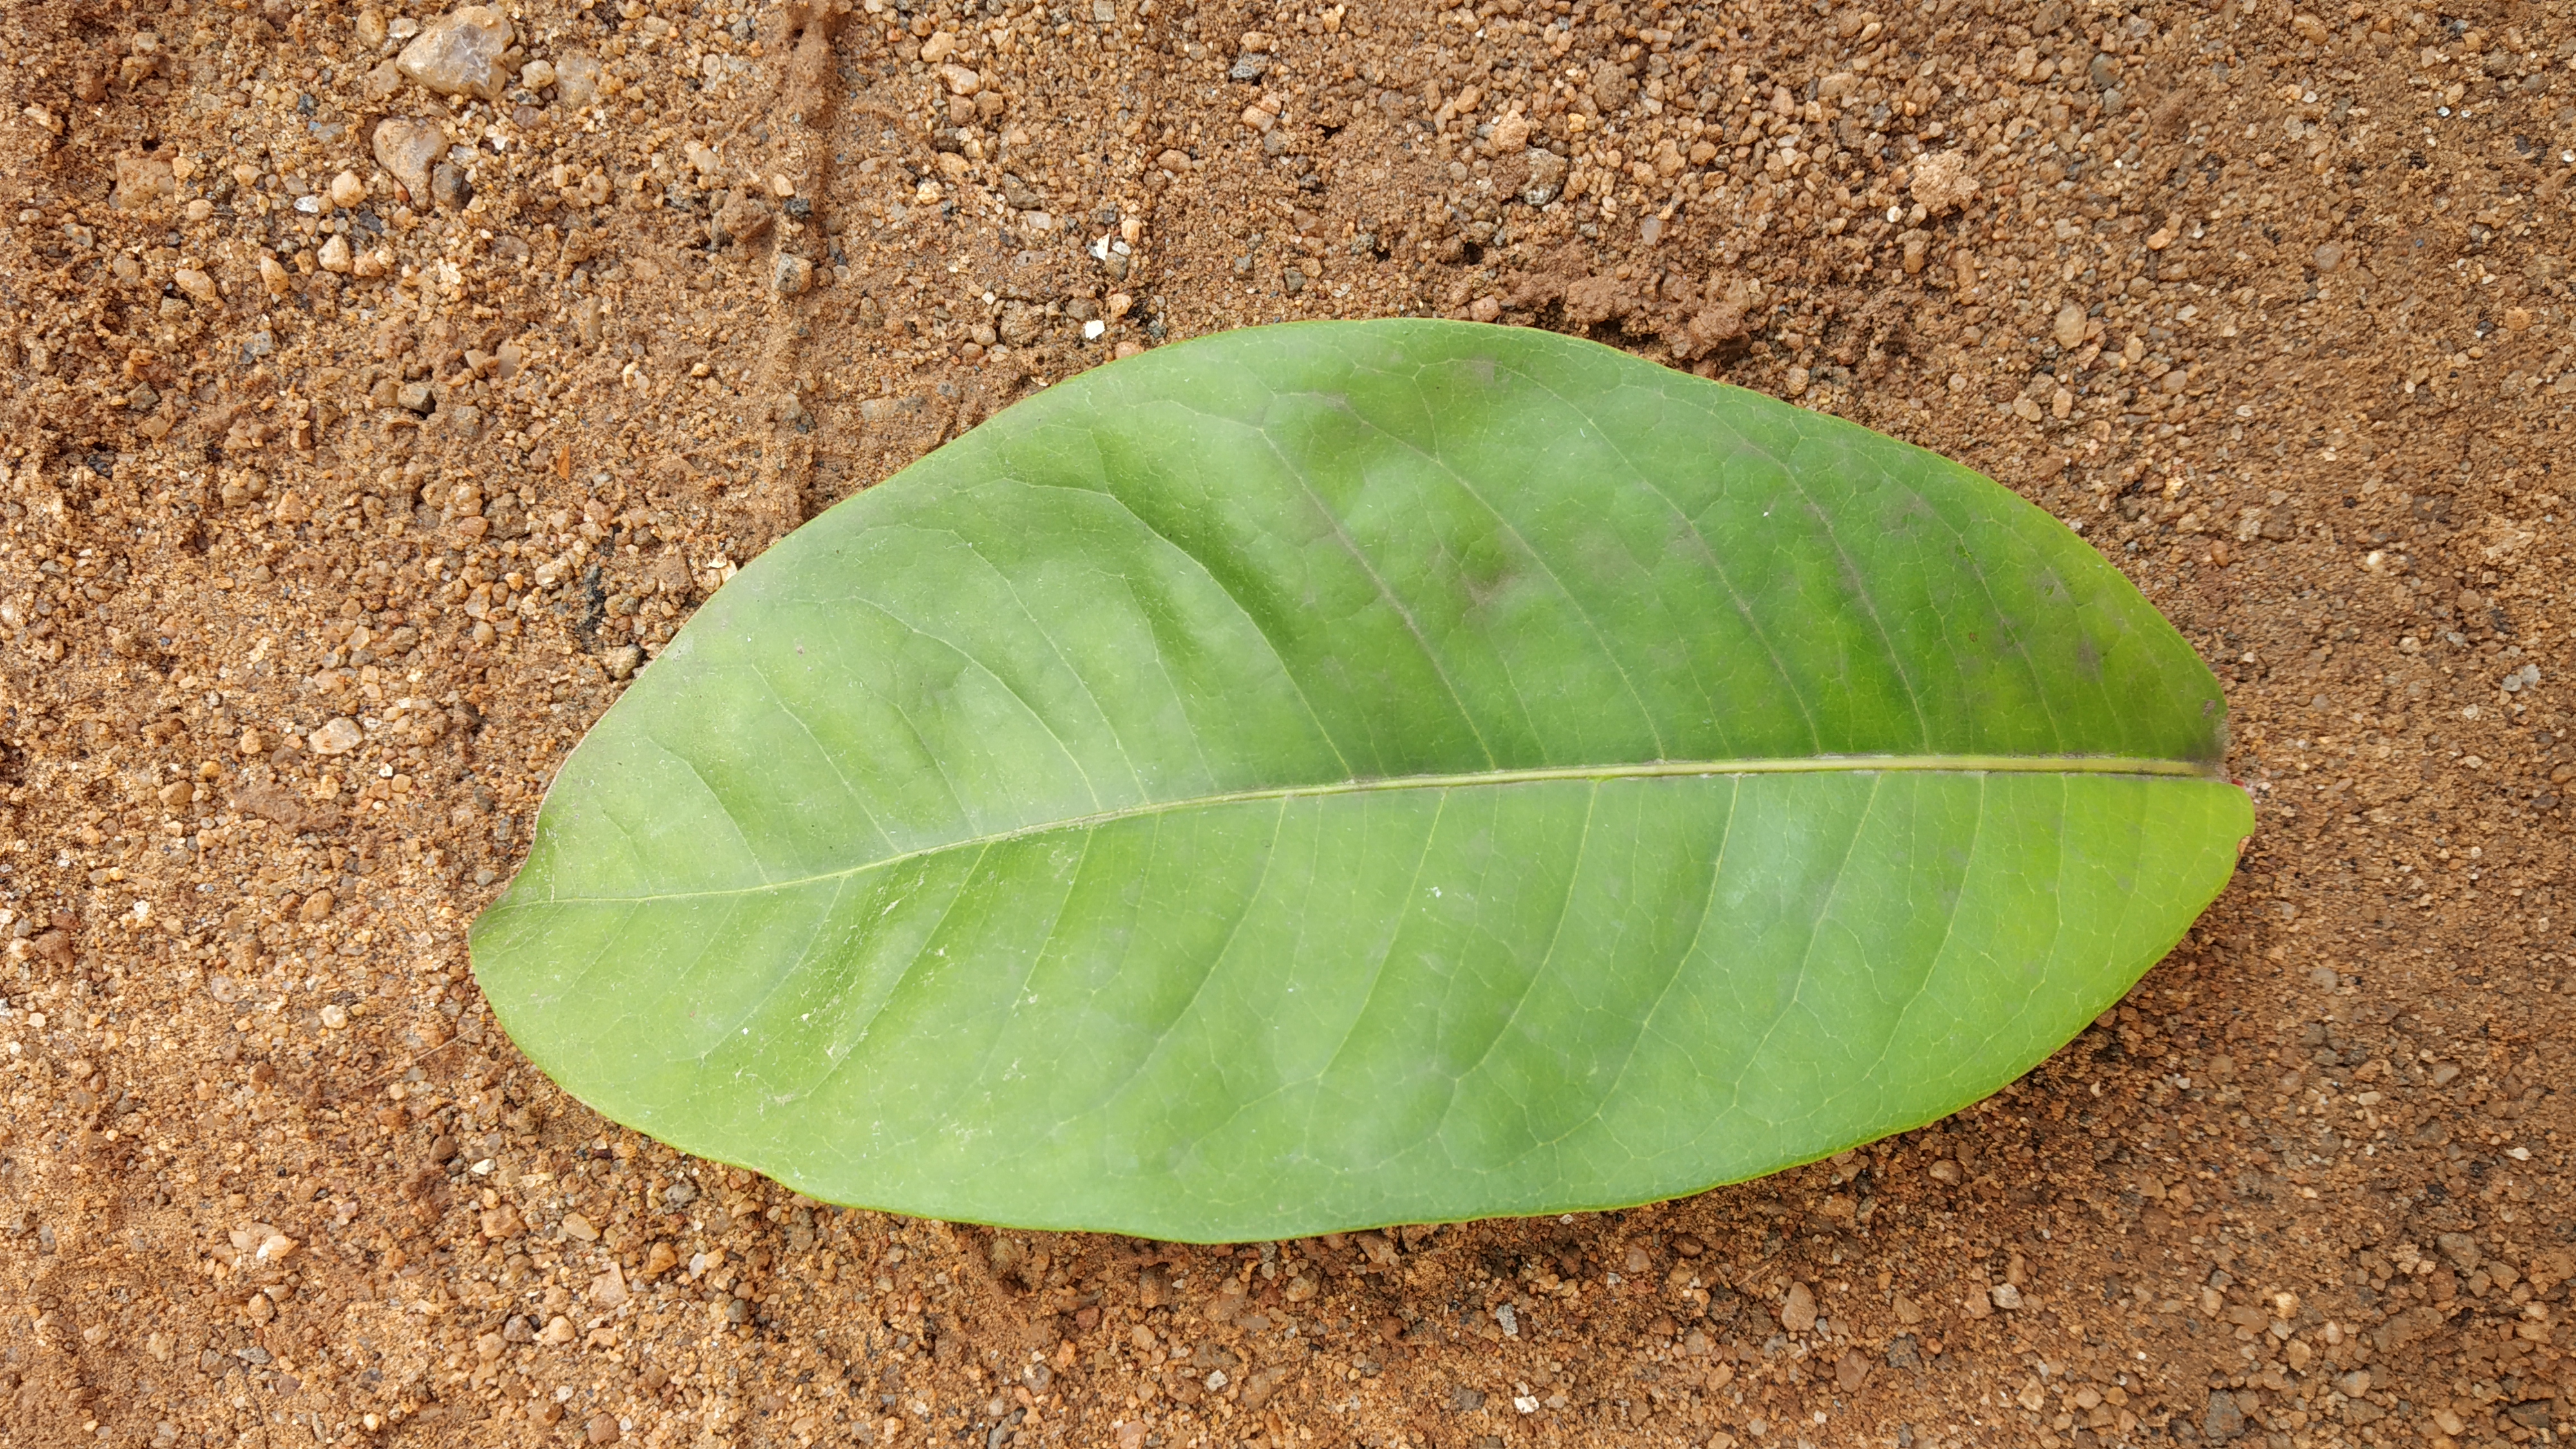
Plant: kepala